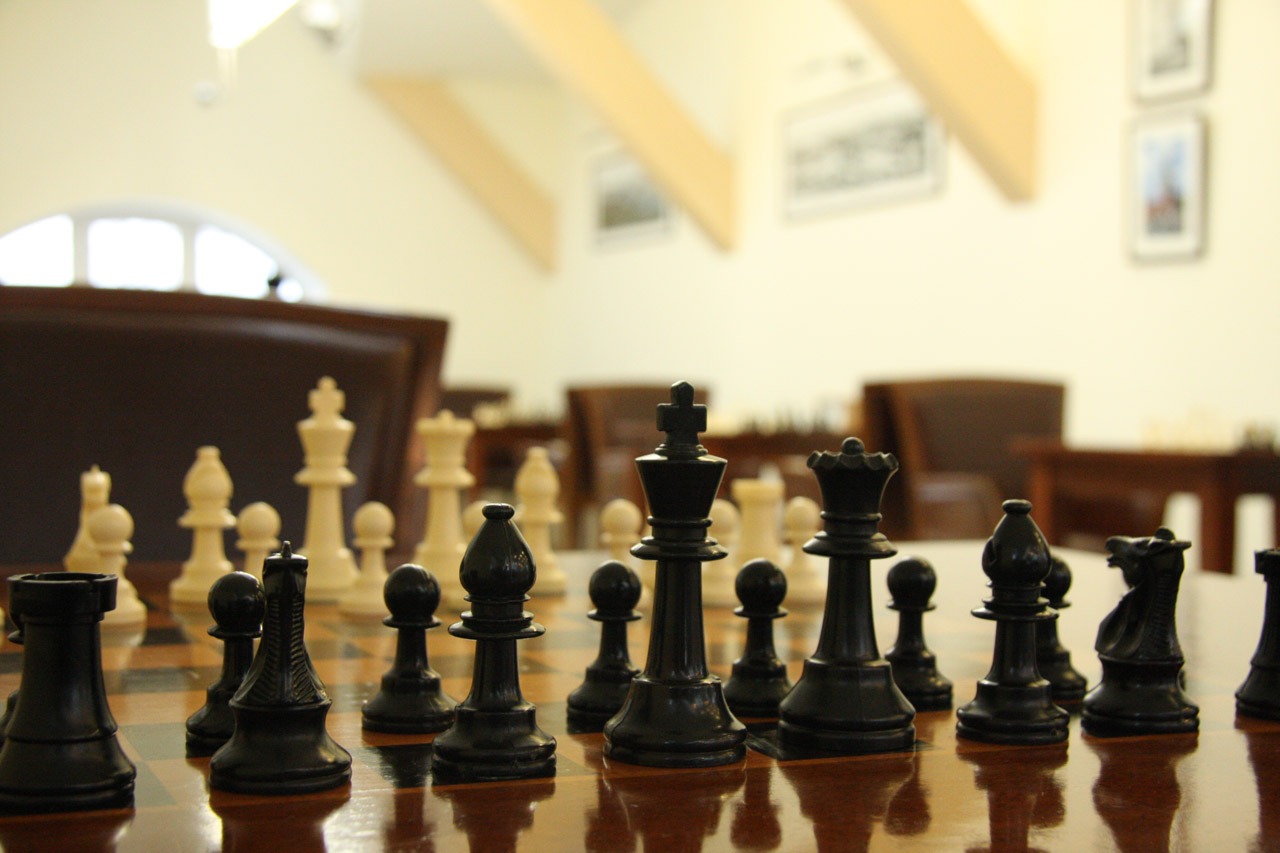
chess, game, figures, black, white, pawn, chessboard, piece, board, strategy, play, intelligence, move